Salome Alt

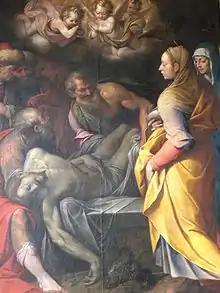
Salome Alt as Mary Magdalene

A painting by Camillo Procaccini (born 1546 in Bologna) showing the burial of Christ, depicts Salome Alt in the foreground as Mary Magdalene. This work was donated by Raitenau to the monastery of Langnau, the site of his family burial-place. It was later moved to the church in the neighbouring Hiltensweiler (today Tettnang, Baden-Württemberg).